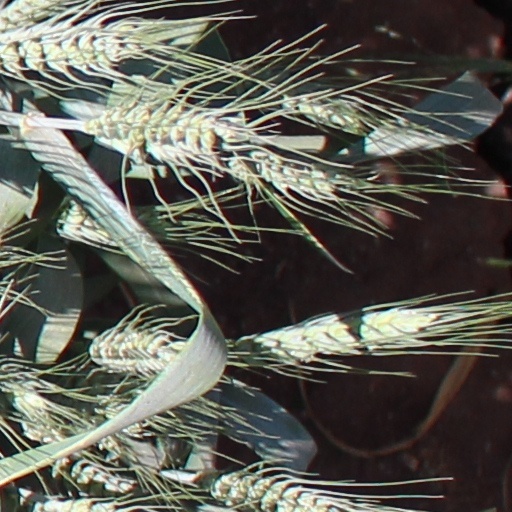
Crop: wheat